Hilandar

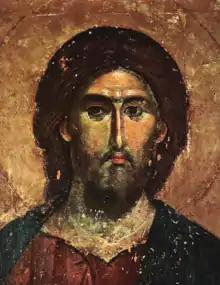
Serbian icon of Christ Pantocrator

Consequently, Serbian King Milutin played a major role in building the Hilandar monastery complex by reconstructing and expanding it. In 1320 he completely reconstructed the main church of the Entry of the Lady Theotokos into the Temple which finally took its present shape as it became a symbol of Hilandar. The monastery complex was expended further north to encompass new monastic cells and fortifications. During his reign, several towers were completed, notably the Milutin Tower, located between monastery's docks and its eastern wall, and the Hrussiya or Basil's Tower situated on the shore. Milutin also added a new main entrance gate which a chapel dedicated to Saint Nicholas built in, in addition to the newly erected monastery dining chamber. An unmatched iconographic work took place during Milutin's era starting from the main church, through the dining chamber, to the cemetery church. At that time the number of Serbian monks skyrocketed and monasticism flourished even further as Byzantine Emperor Andronikos II Palaiologos donated large pieces of land to the monastery's estate in Greece.